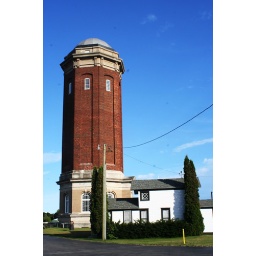
water building in u p